1-(5-phosphoribosyl)-5-((5-phosphoribosylamino)methylideneamino)imidazole-4-carboxamide isomerase

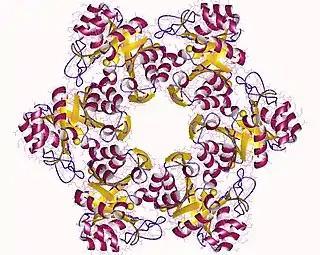
HisAp hexamer, Arthrobacter aurescens

1-(5-phosphoribosyl)-5-((5-phosphoribosylamino)methylideneamino)imidazole-4-carboxamide isomerase ("N-(5-phospho-D-ribosylformimino)-5-amino-1-(5-phosphoribosyl)-4-imidazolecarboxamide isomerase", "phosphoribosylformiminoaminophosphoribosylimidazolecarboxamide isomerase", "N-(phosphoribosylformimino) aminophosphoribosylimidazolecarboxamide isomerase", "1-(5-phosphoribosyl)-5-[(5-phosphoribosylamino)methylideneamino]imidazole-4-carboxamide ketol-isomerase") is an enzyme with systematic name "1-(5-phosphoribosyl)-5-((5-phosphoribosylamino)methylideneamino)imidazole-4-carboxamide aldose-ketose-isomerase". This enzyme catalyses the following chemical reaction